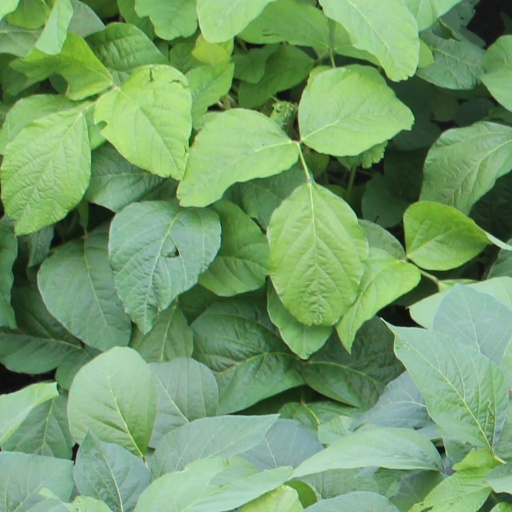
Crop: soybean